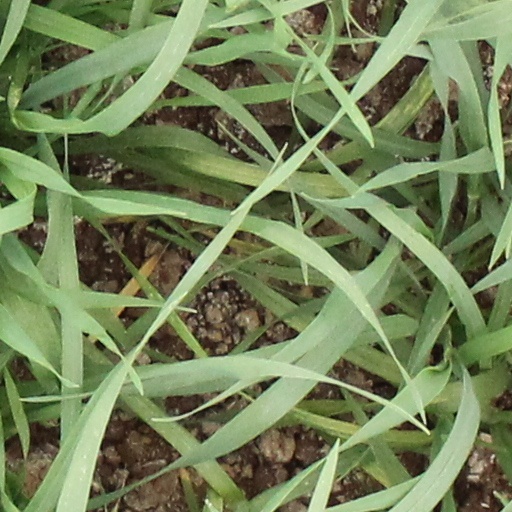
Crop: wheat